Phipps Conservatory and Botanical Gardens

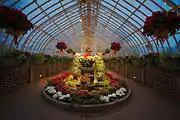
The Sunken Garden during the winter flower show

The Sunken Garden is located east of the Palm Court, connecting it to the Victoria Room. The room is furnished with fountains, hanging baskets, and sunken beds. The plants in the room vary with season. The room has changed several times over the decades. It has been known, at different times, as the Cascade Garden featuring a modern cascading waterfall; the Charleston Garden featuring an antebellum-themed display with a Southern mansion façade; and, more recently, a Japanese-style garden.